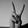
ASL letter: V